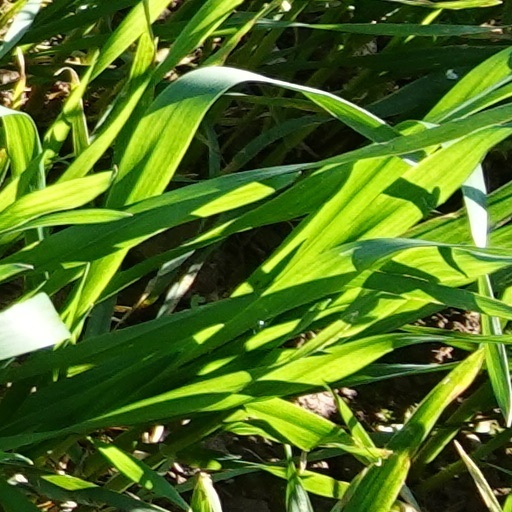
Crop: wheat